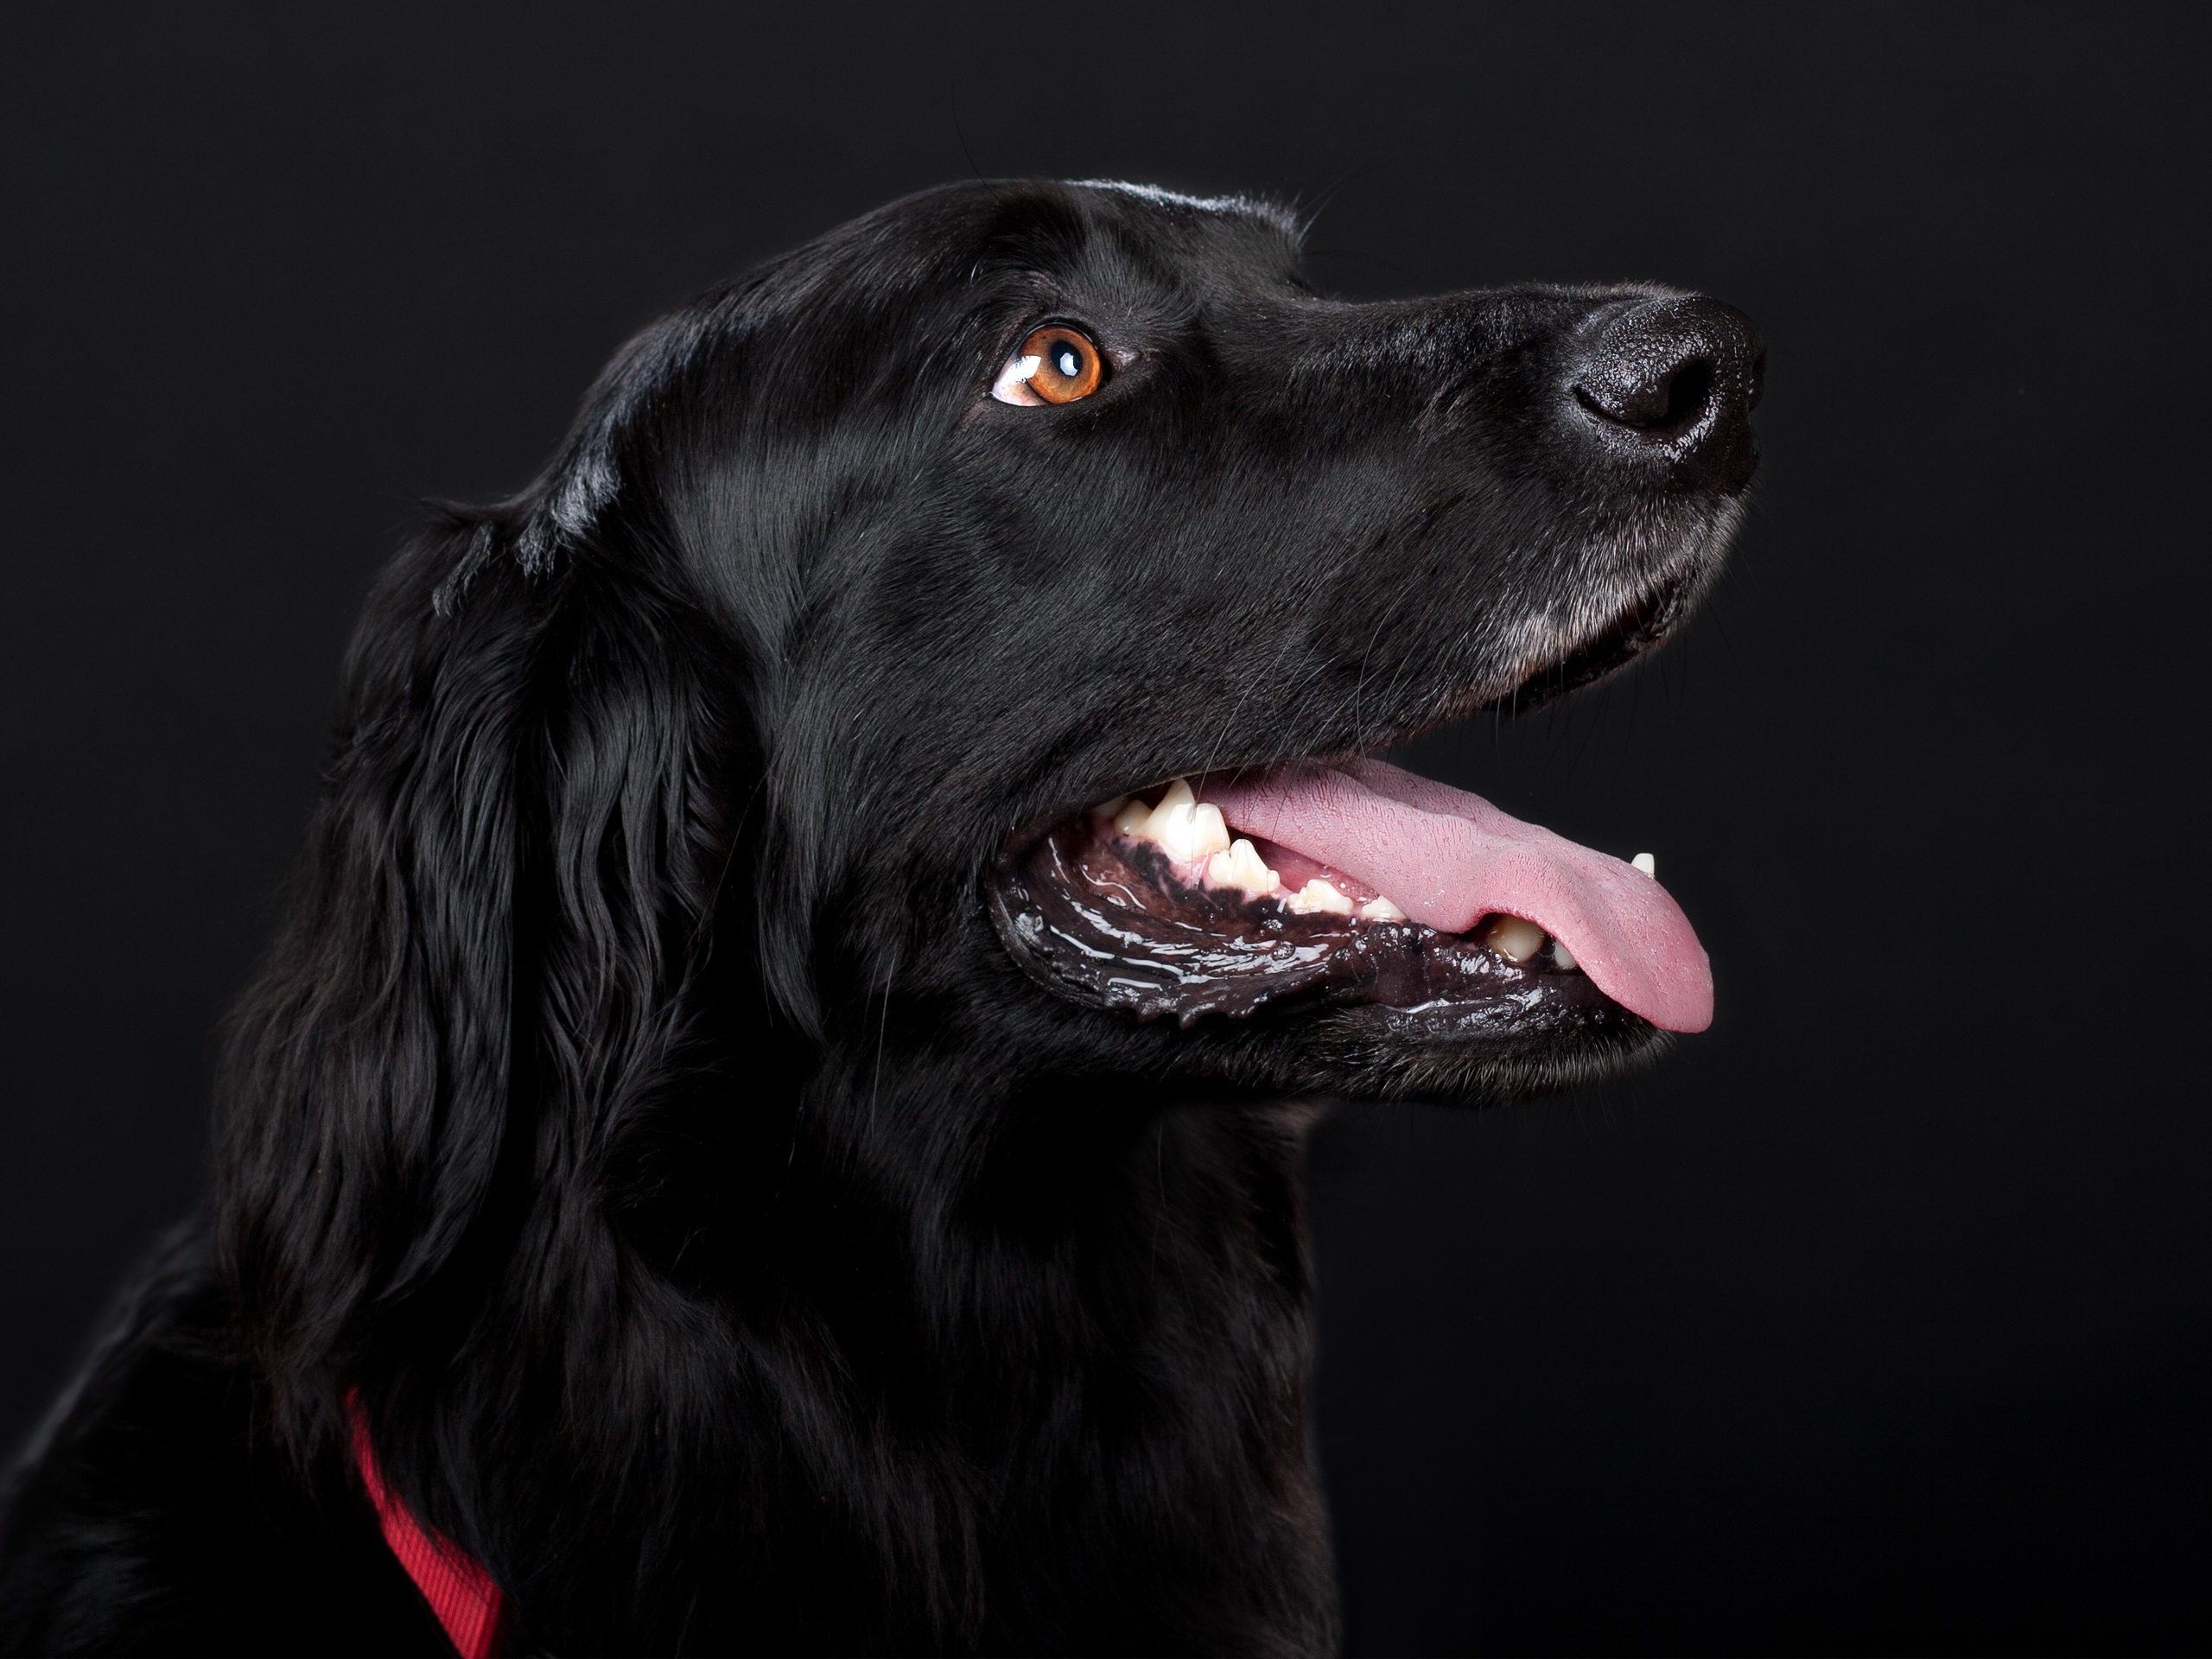
dog, pet, mammal, black, vertebrate, labrador retriever, dog breed, dog head, retriever, black background, hundeportrait, flat coated retriever, hovawart, dog like mammal